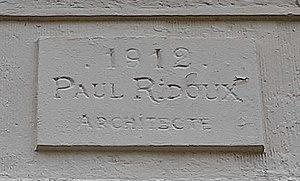
Plaque Architecte Paul Ridoux Touquet-Paris-Plage.
Cet article liste les principaux architectes du Touquet-Paris-Plage appelés pour dessiner les plans des constructions réalisées lors des premiers lotissements de Paris-Plage puis du Touquet-Paris-Plage, commune française située dans le département du Pas-de-Calais en région Hauts-de-France.
Paul Ridoux, né le 12 juillet 1867 à Saint-Omer et mort le 8 août 1920 dans le 14ᵉ arrondissement de Paris, est un architecte français du Pas-de-Calais qui a essentiellement exercé dans le Nord de la France.